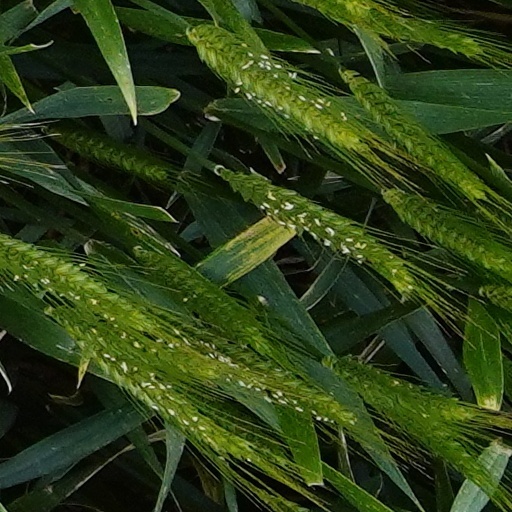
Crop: wheat